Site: brandenburg
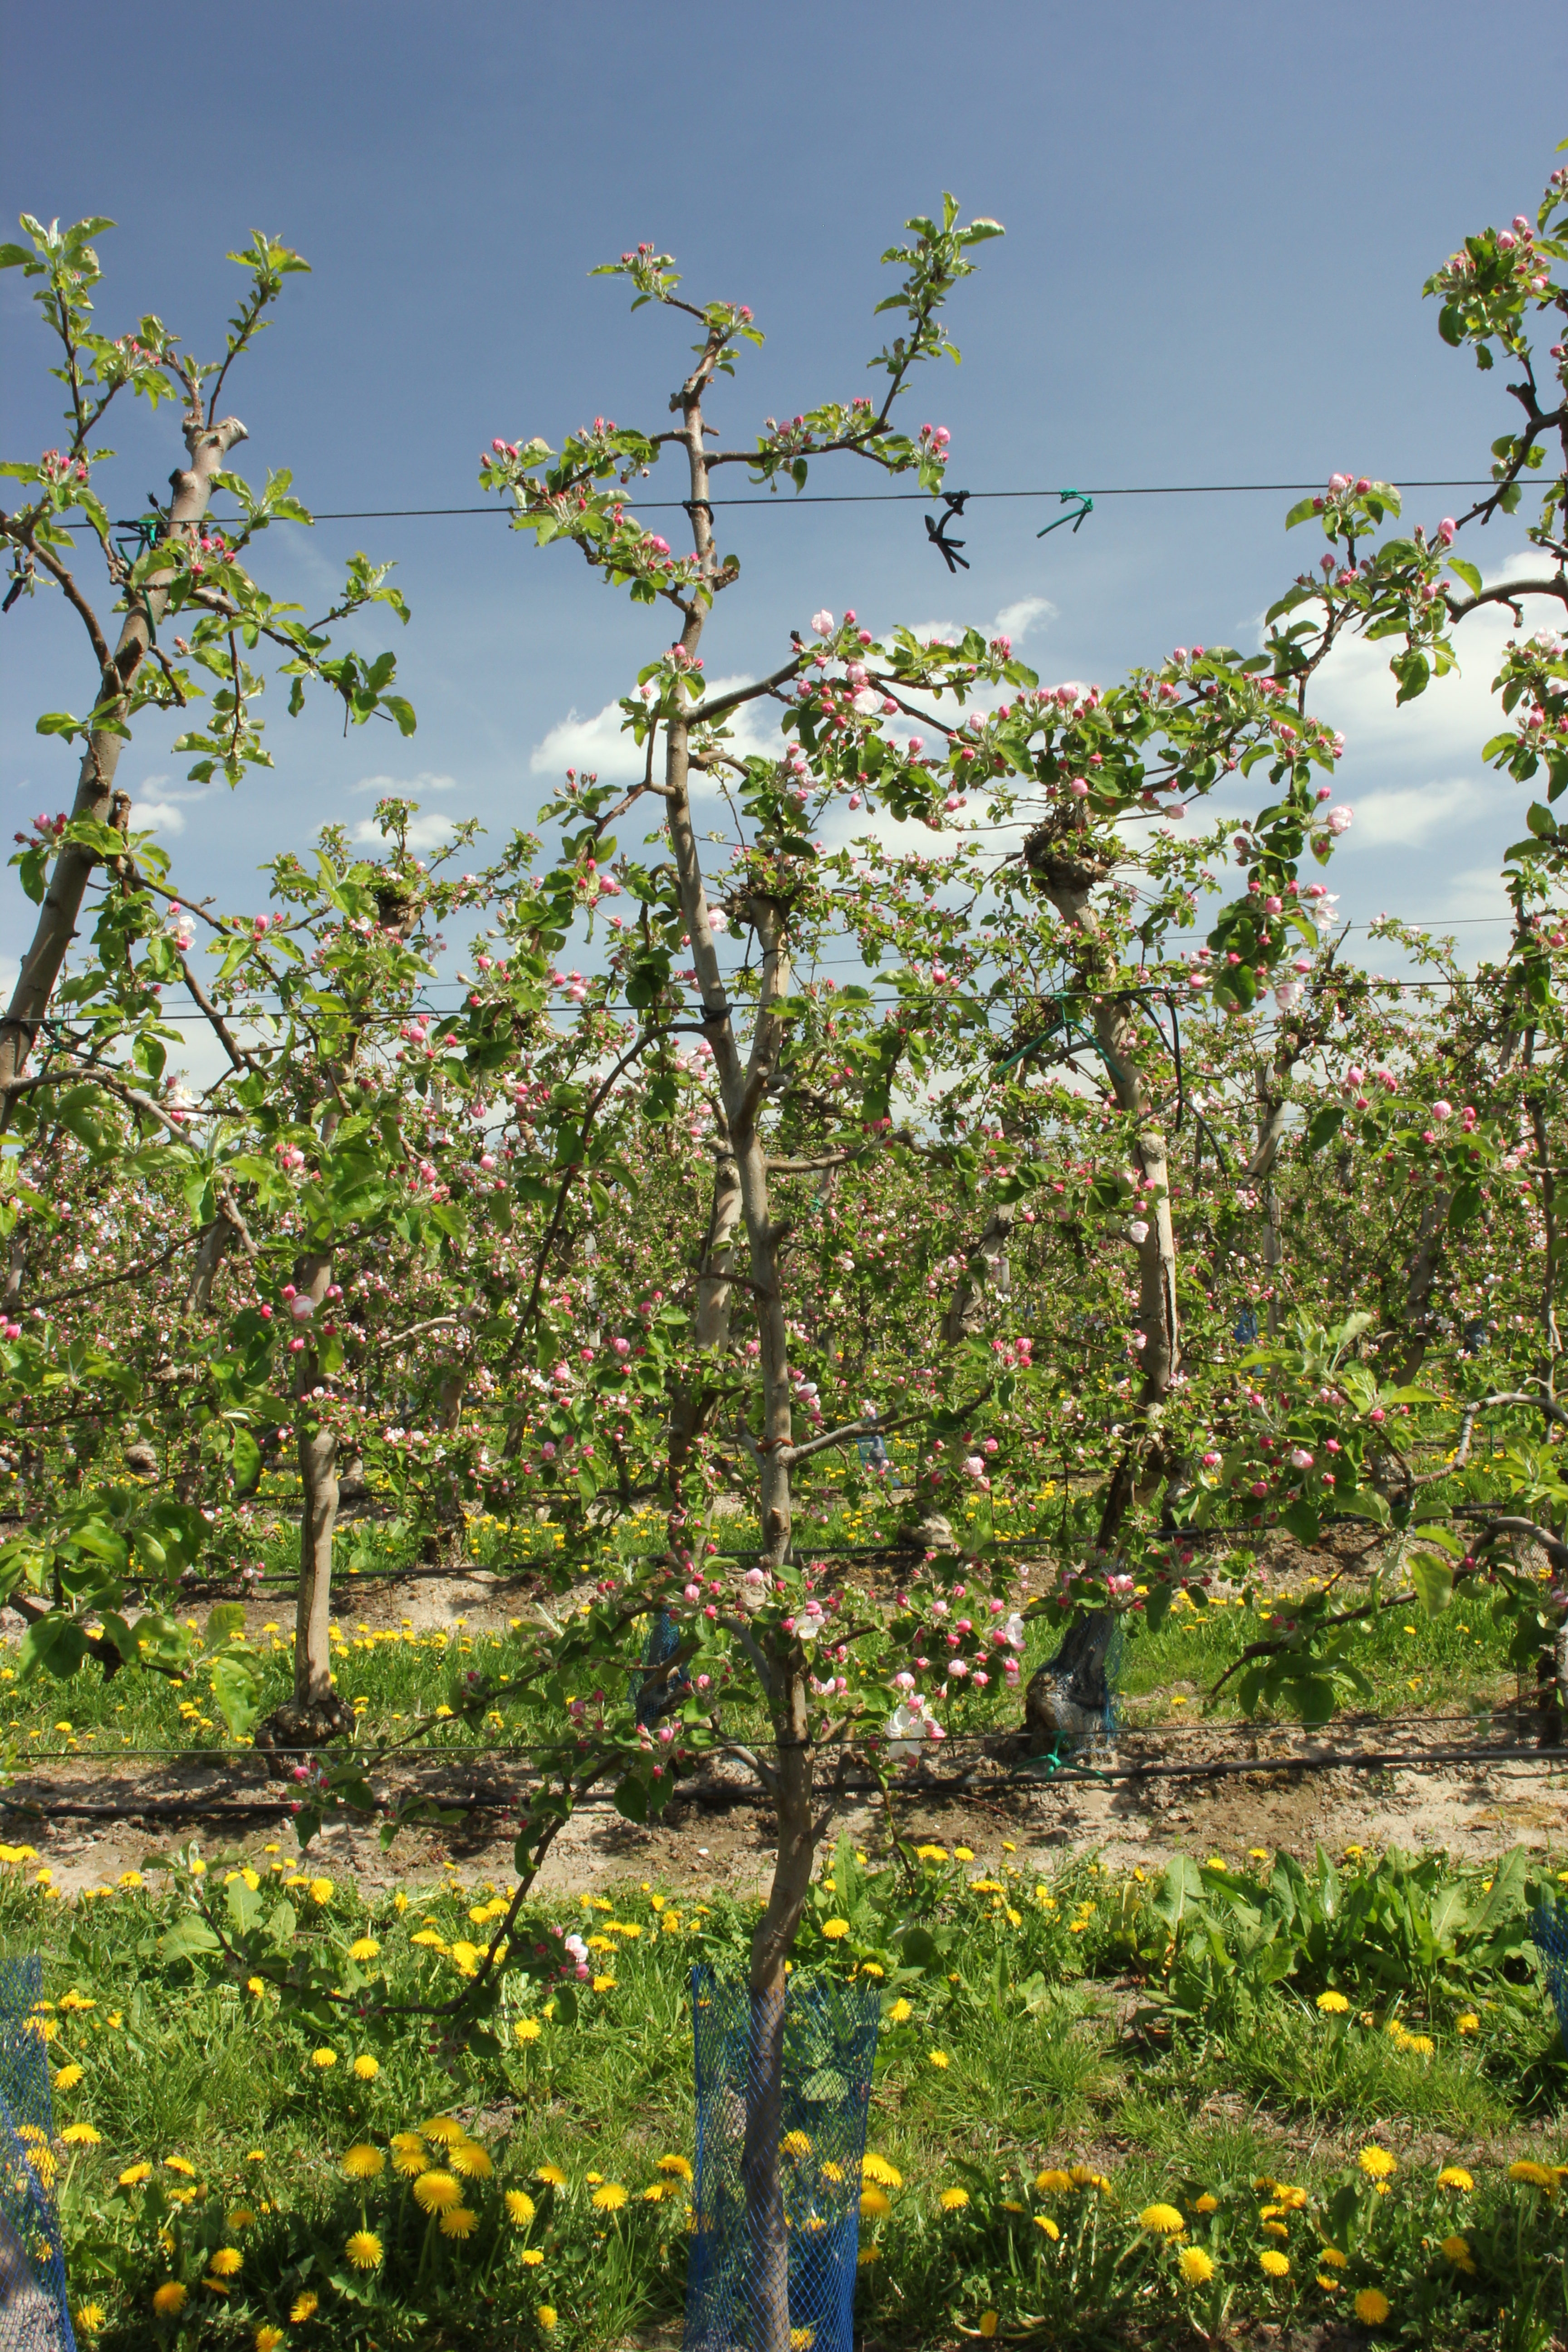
Growth stage (BBCH 57): Inflorescence emergence